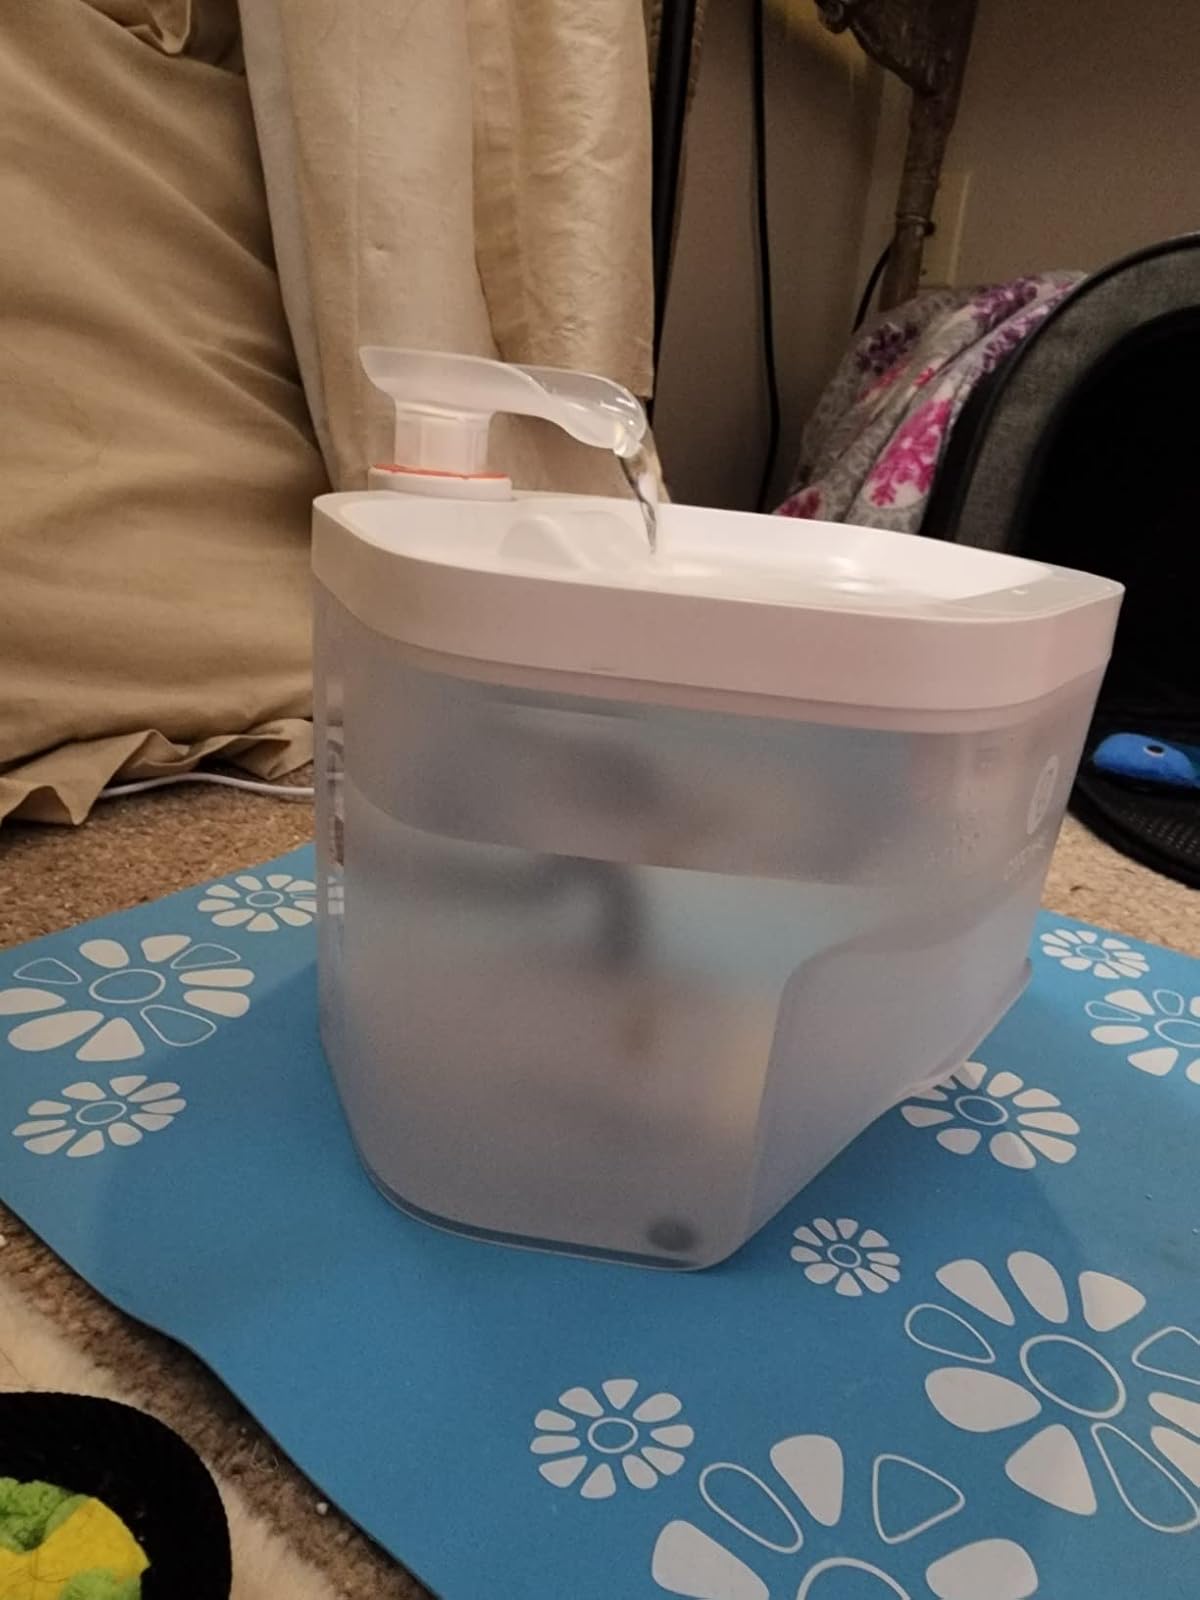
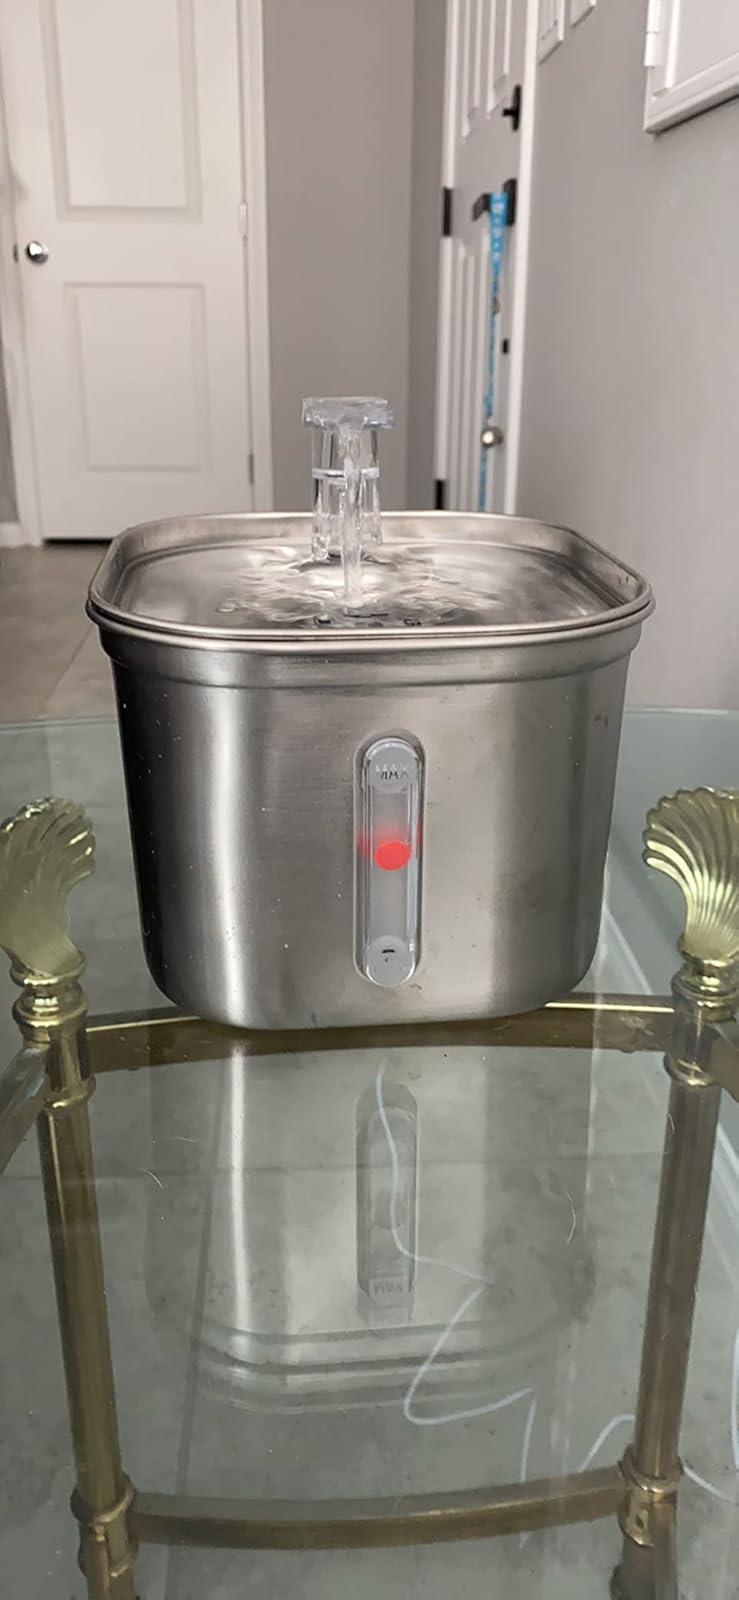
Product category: items_bowl
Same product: no